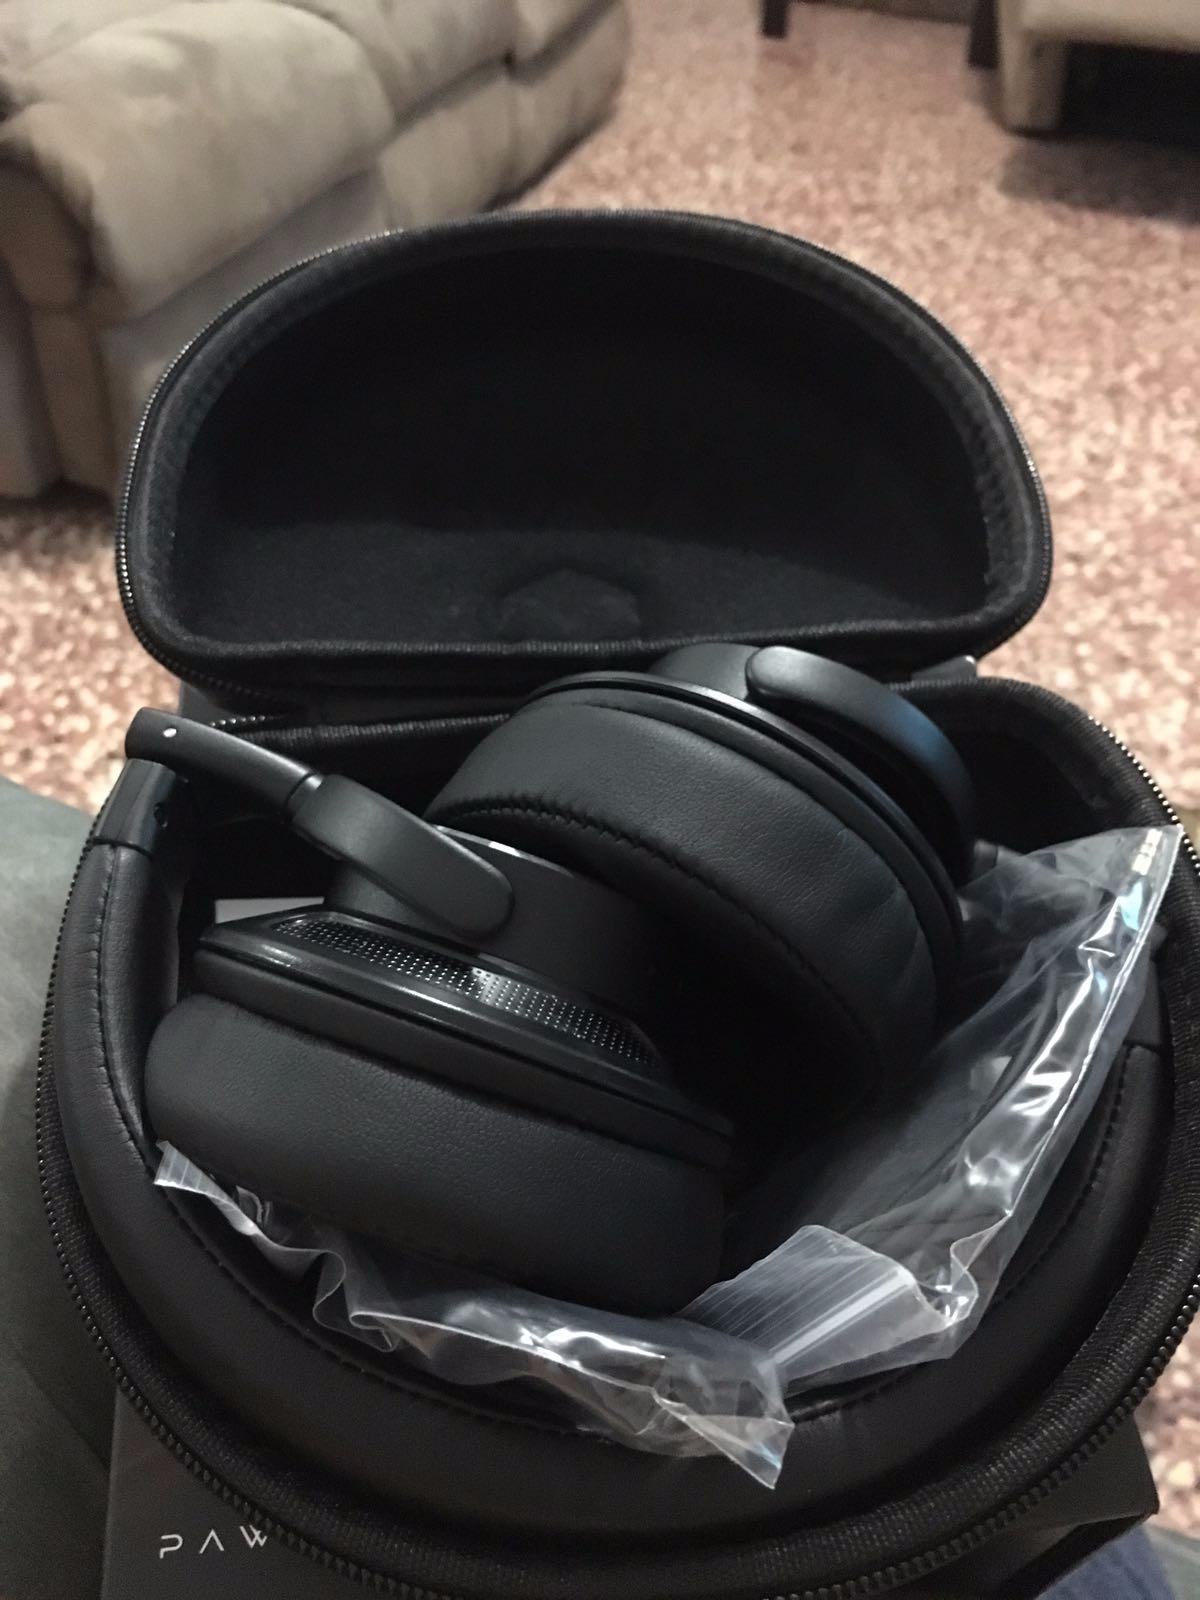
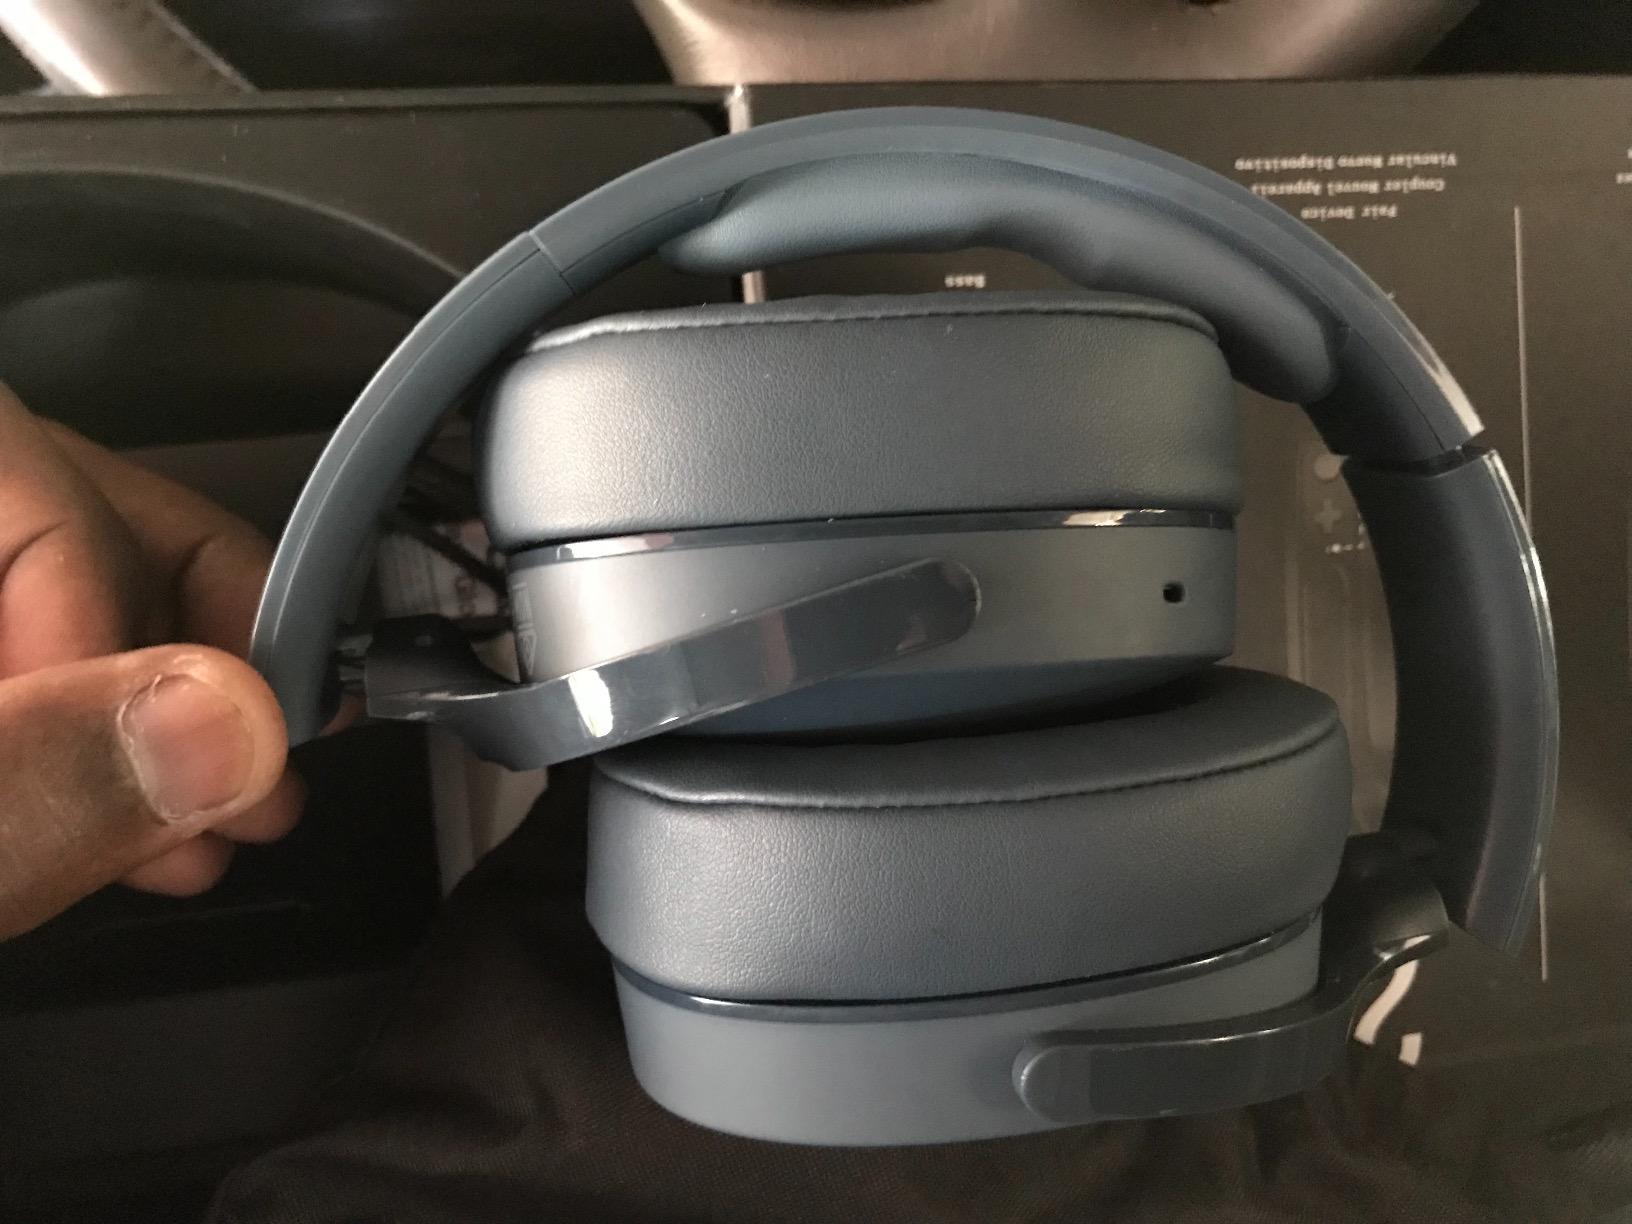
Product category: headphones
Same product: no